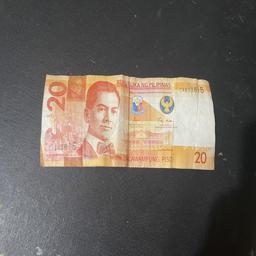
Label: 20_Old_Front